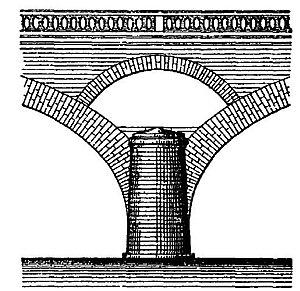
Le tympan ou mur de tête d'un pont en maçonnerie désigne le mur servant à maintenir les terres de remblai des voûtes. Il peut rester à l’état de surface nue, comme être architecturé avec un traitement de surface ou l’ajout d’éléments décoratifs.